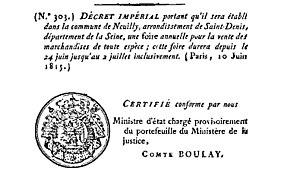
Annonce de la création de la fête à Neu-Neu. http://gallica.bnf.fr/ark:/12148/bpt6k486114j/f292.zoom
La Fête de Neuilly, baptisée également Fête à Neu-Neu, est une fête foraine très populaire de Neuilly-sur-Seine créée par un décret impérial de Napoléon Iᵉʳ en date du 10 juin 1815, à la suite d'une demande de l'abbé Jean François Delabordère, maire de Neuilly. Elle établit la première fête patronale de l'église Saint-Jean-Baptiste. Elle se déroule chaque année à la fin du mois de juin et au début du mois de juillet.